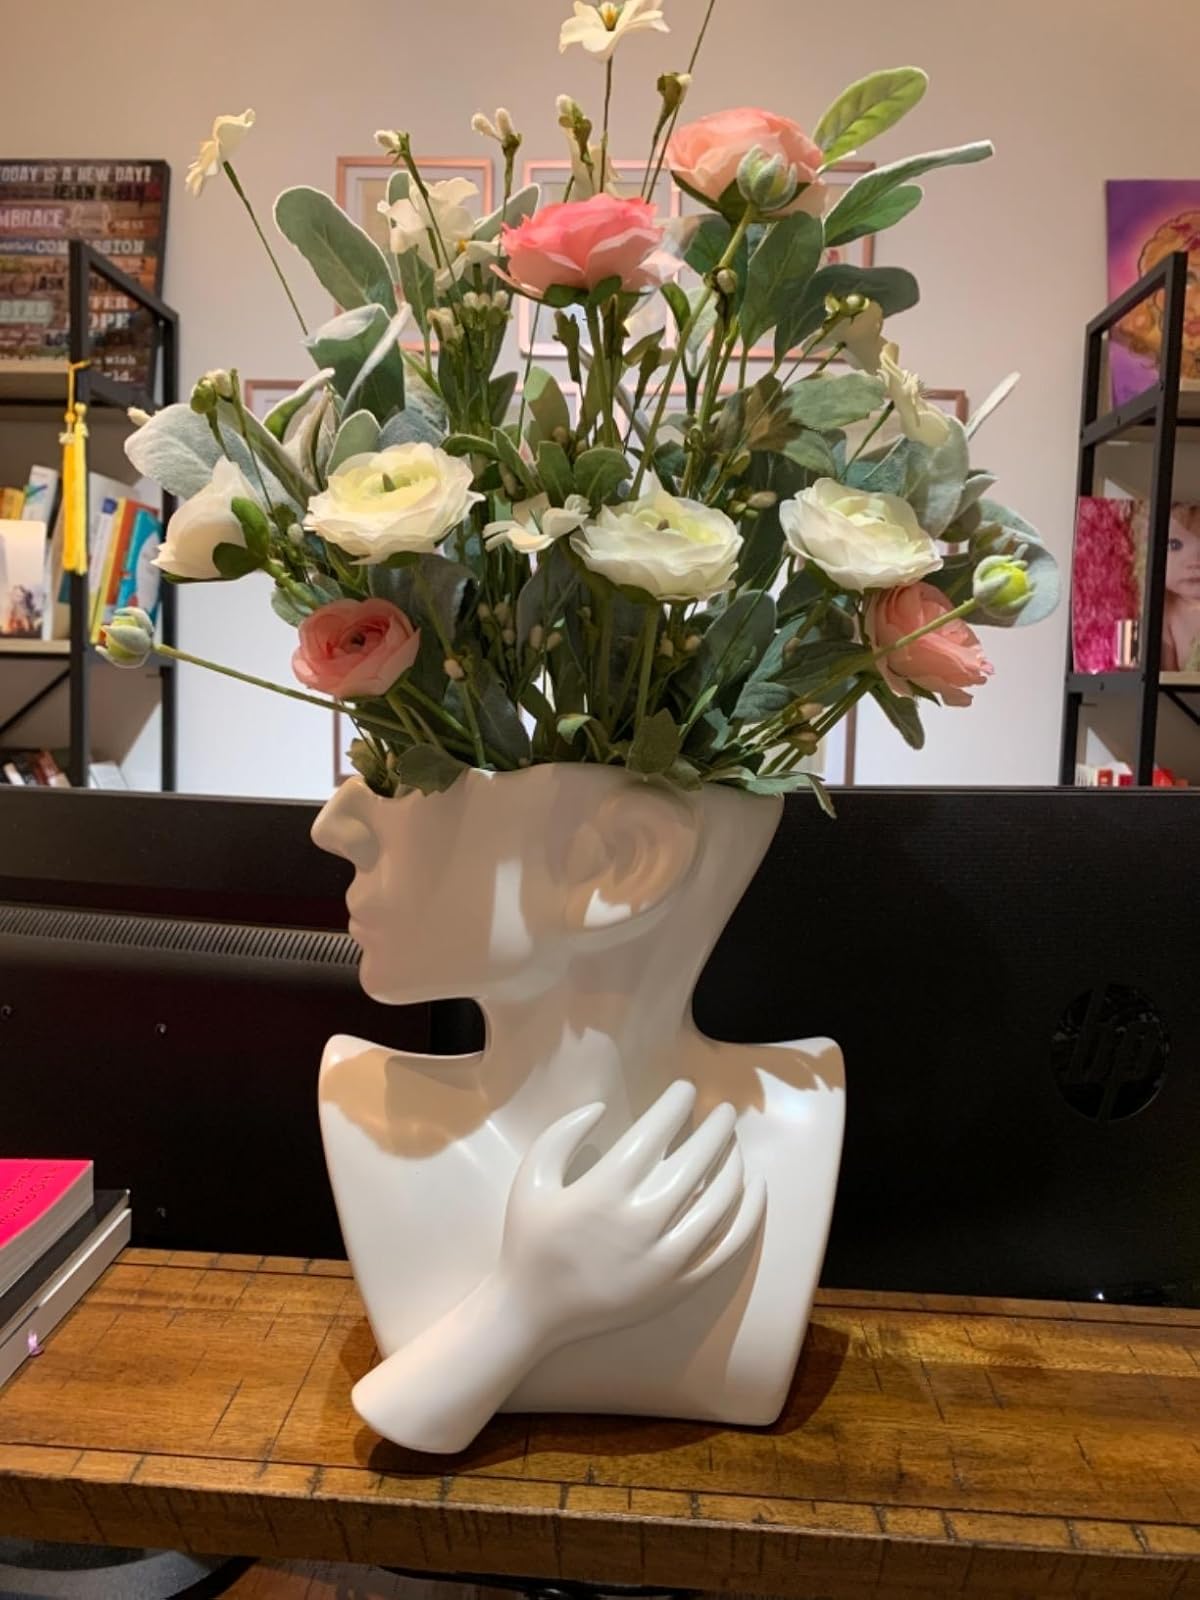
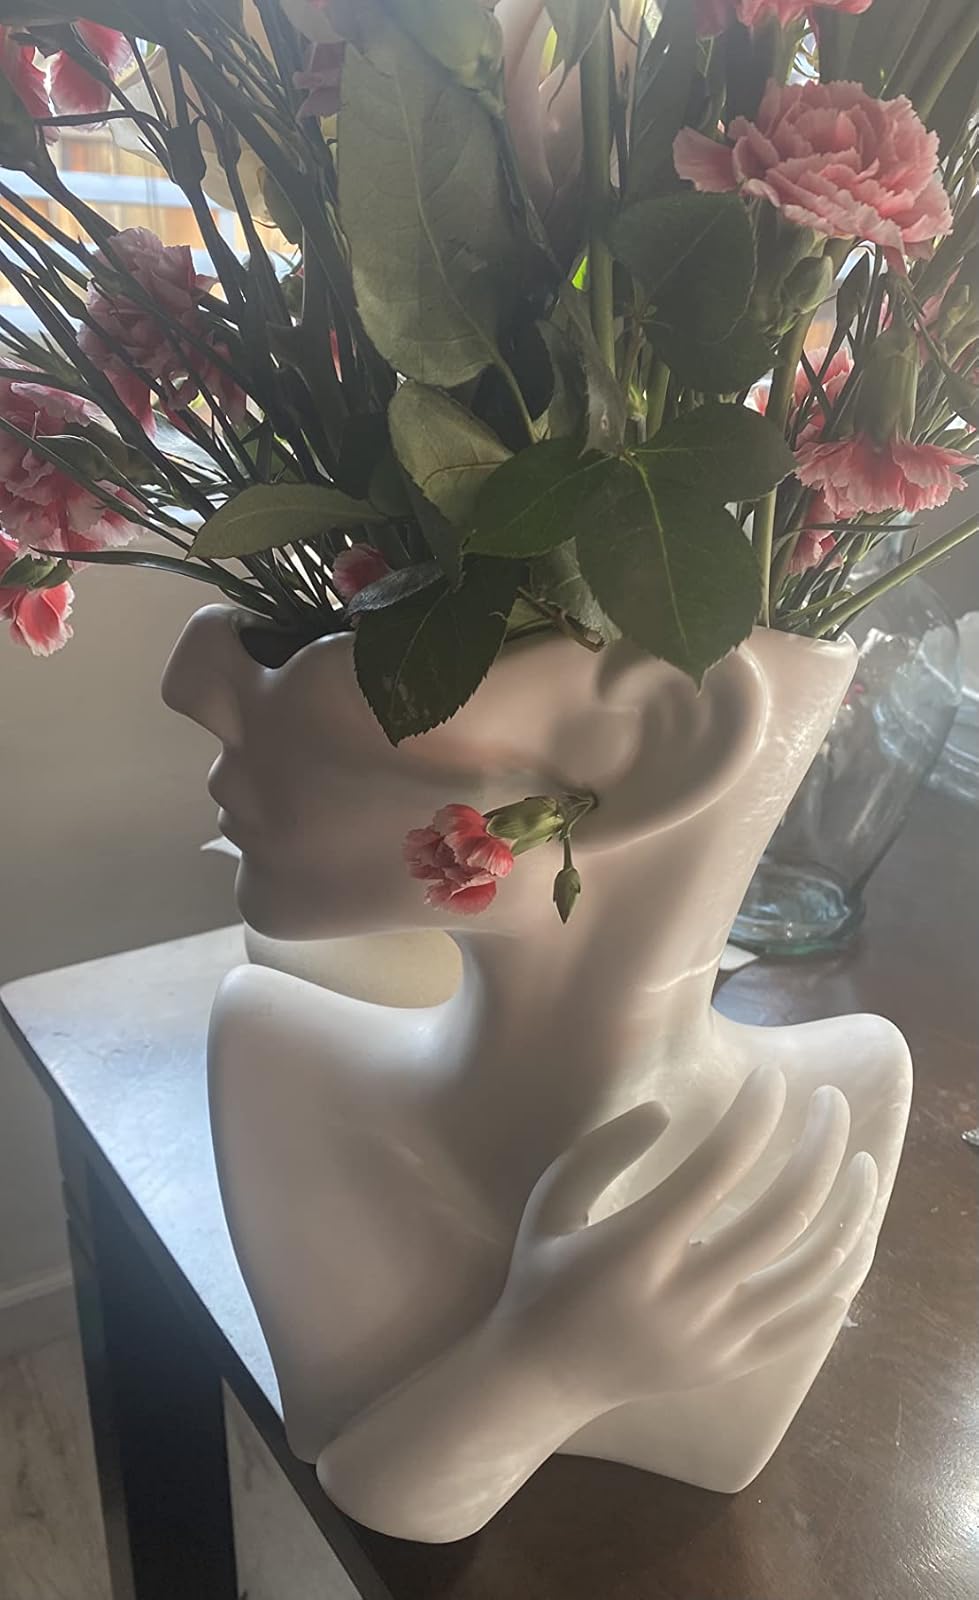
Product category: vase
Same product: yes